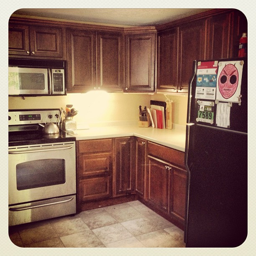
A kitchen that has tile floor and wooden cabinets.
A kitchen with  standard appliances and wooden cabinets.
Modern tiled kitchen with appliances and wood cabinets.
This kitchen is clean and organized, and has papers taped on the freezer door.
A kitchen is neat and has pictures on the fridge.